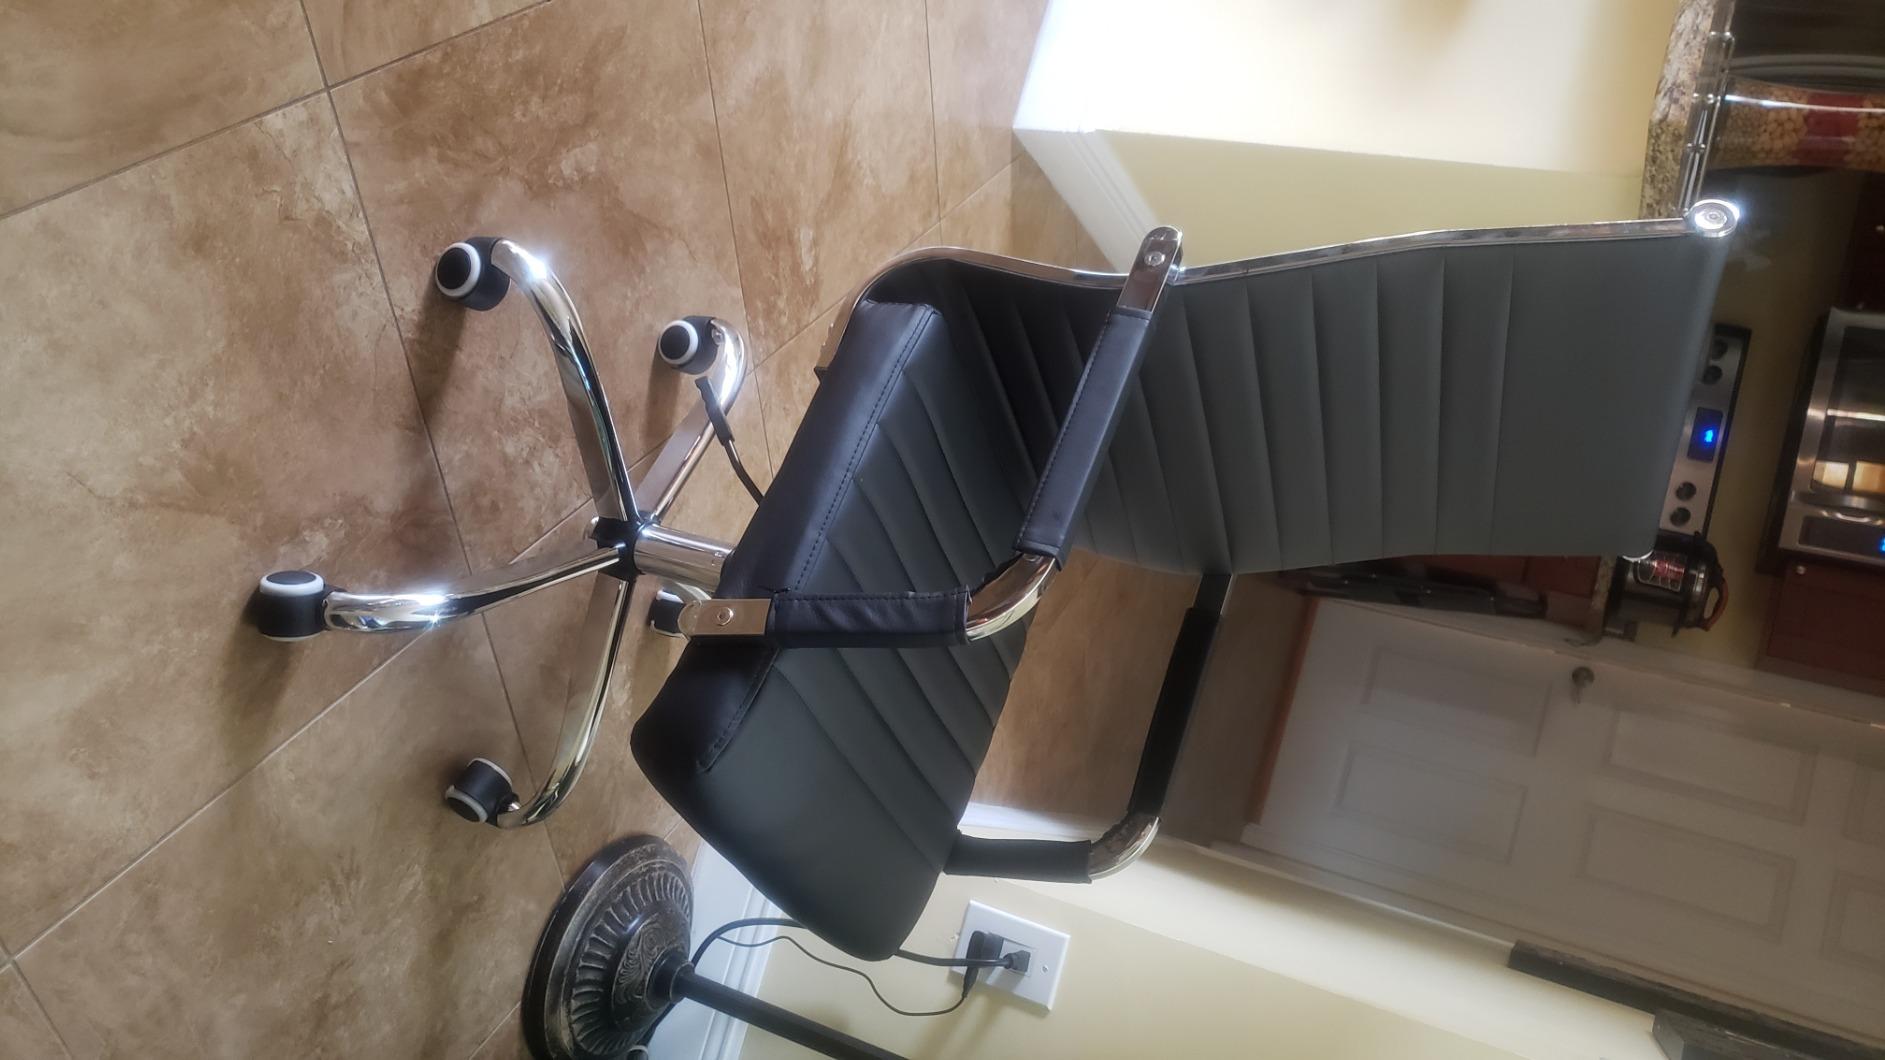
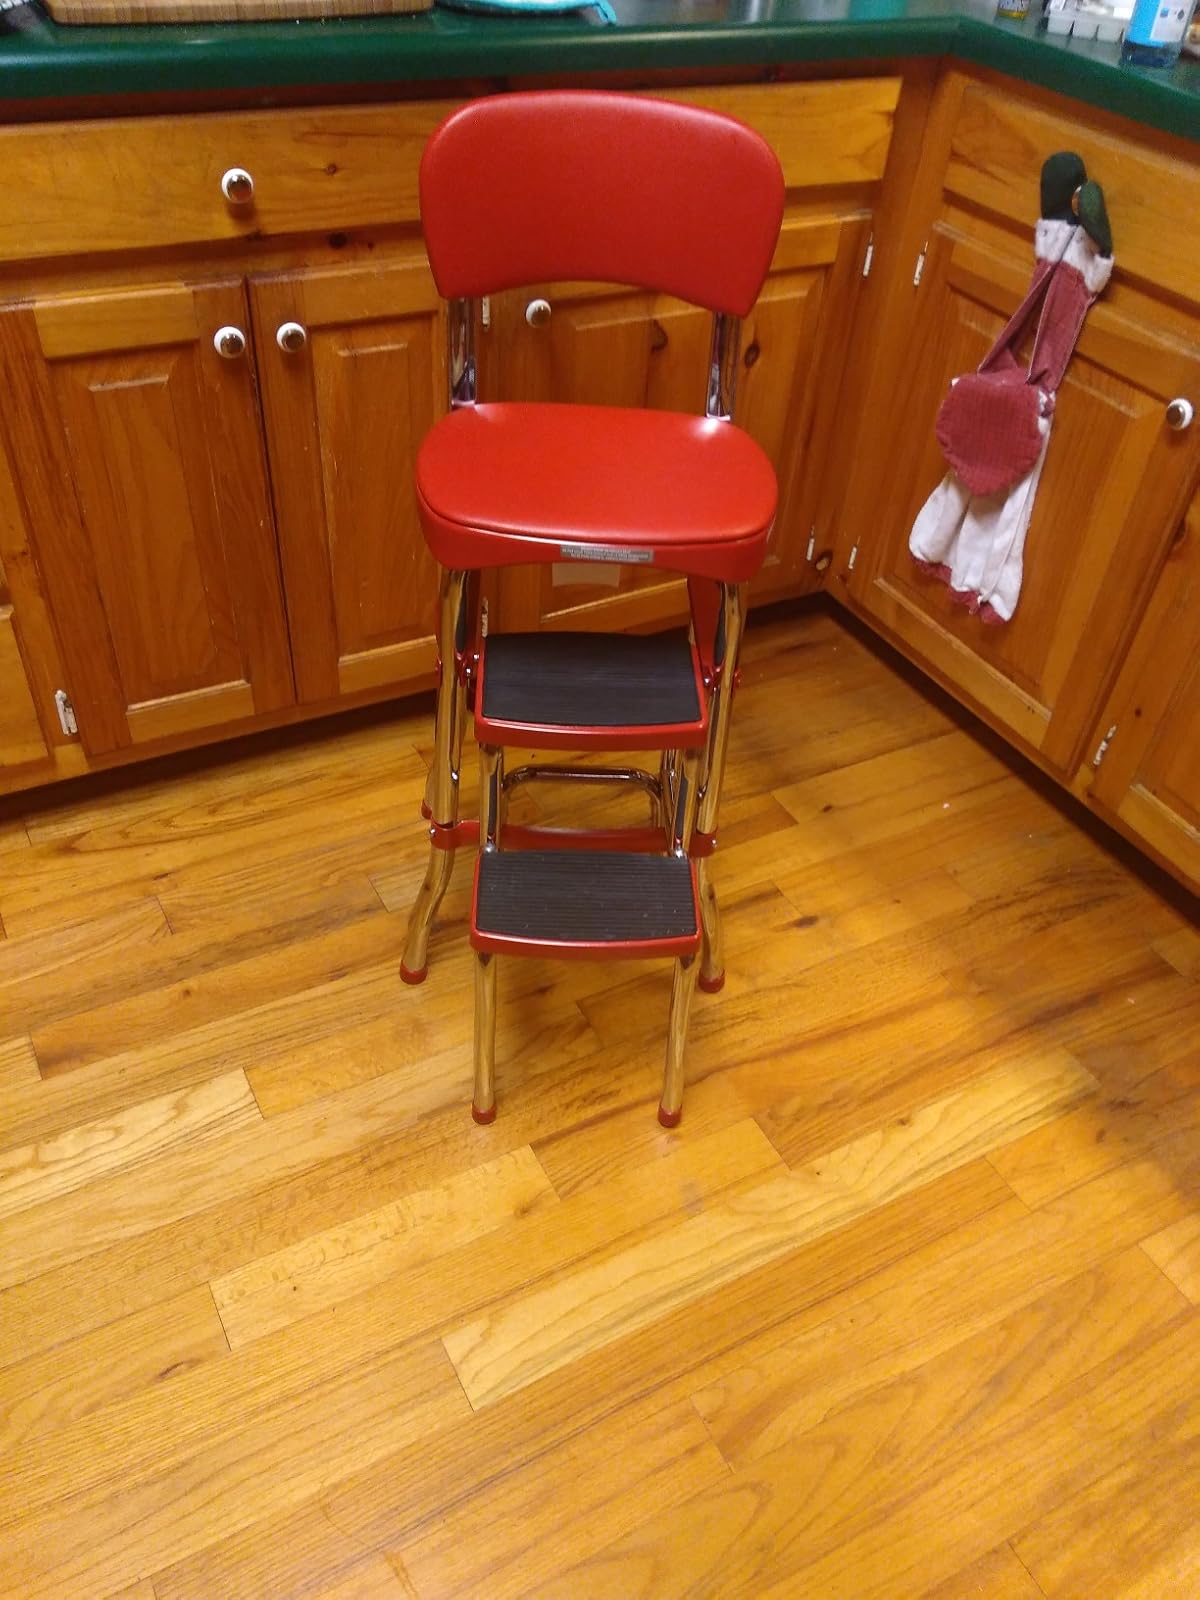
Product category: items_chair
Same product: no